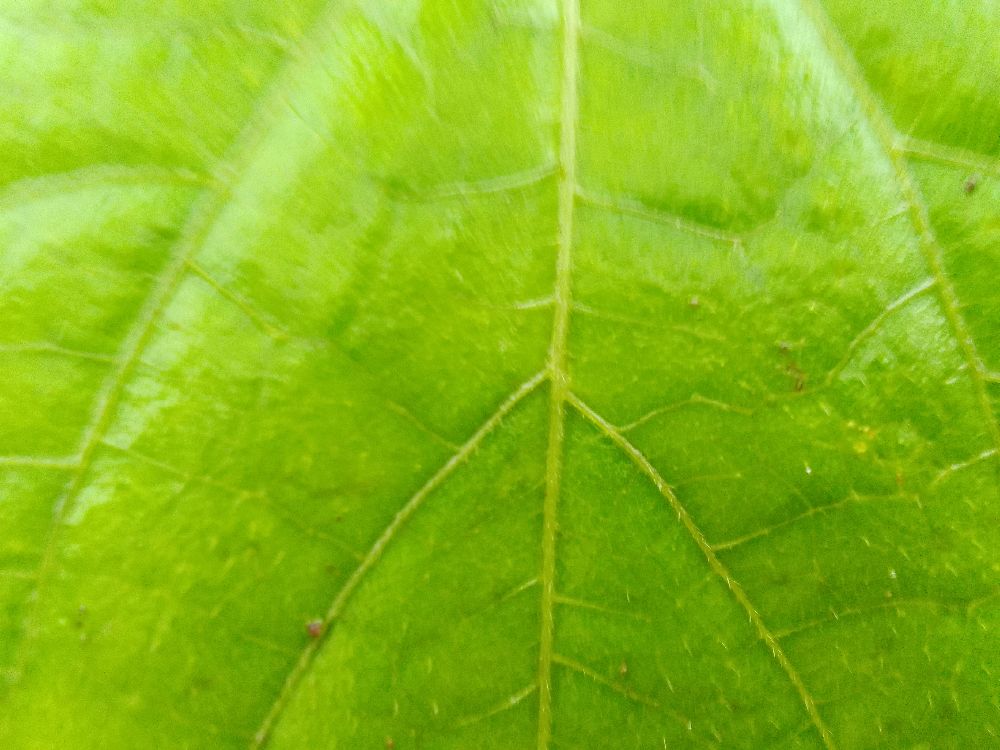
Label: healthy